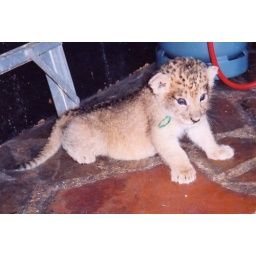
From the archives (2001). An adorable lion cub at a safari park near East London, South Africa